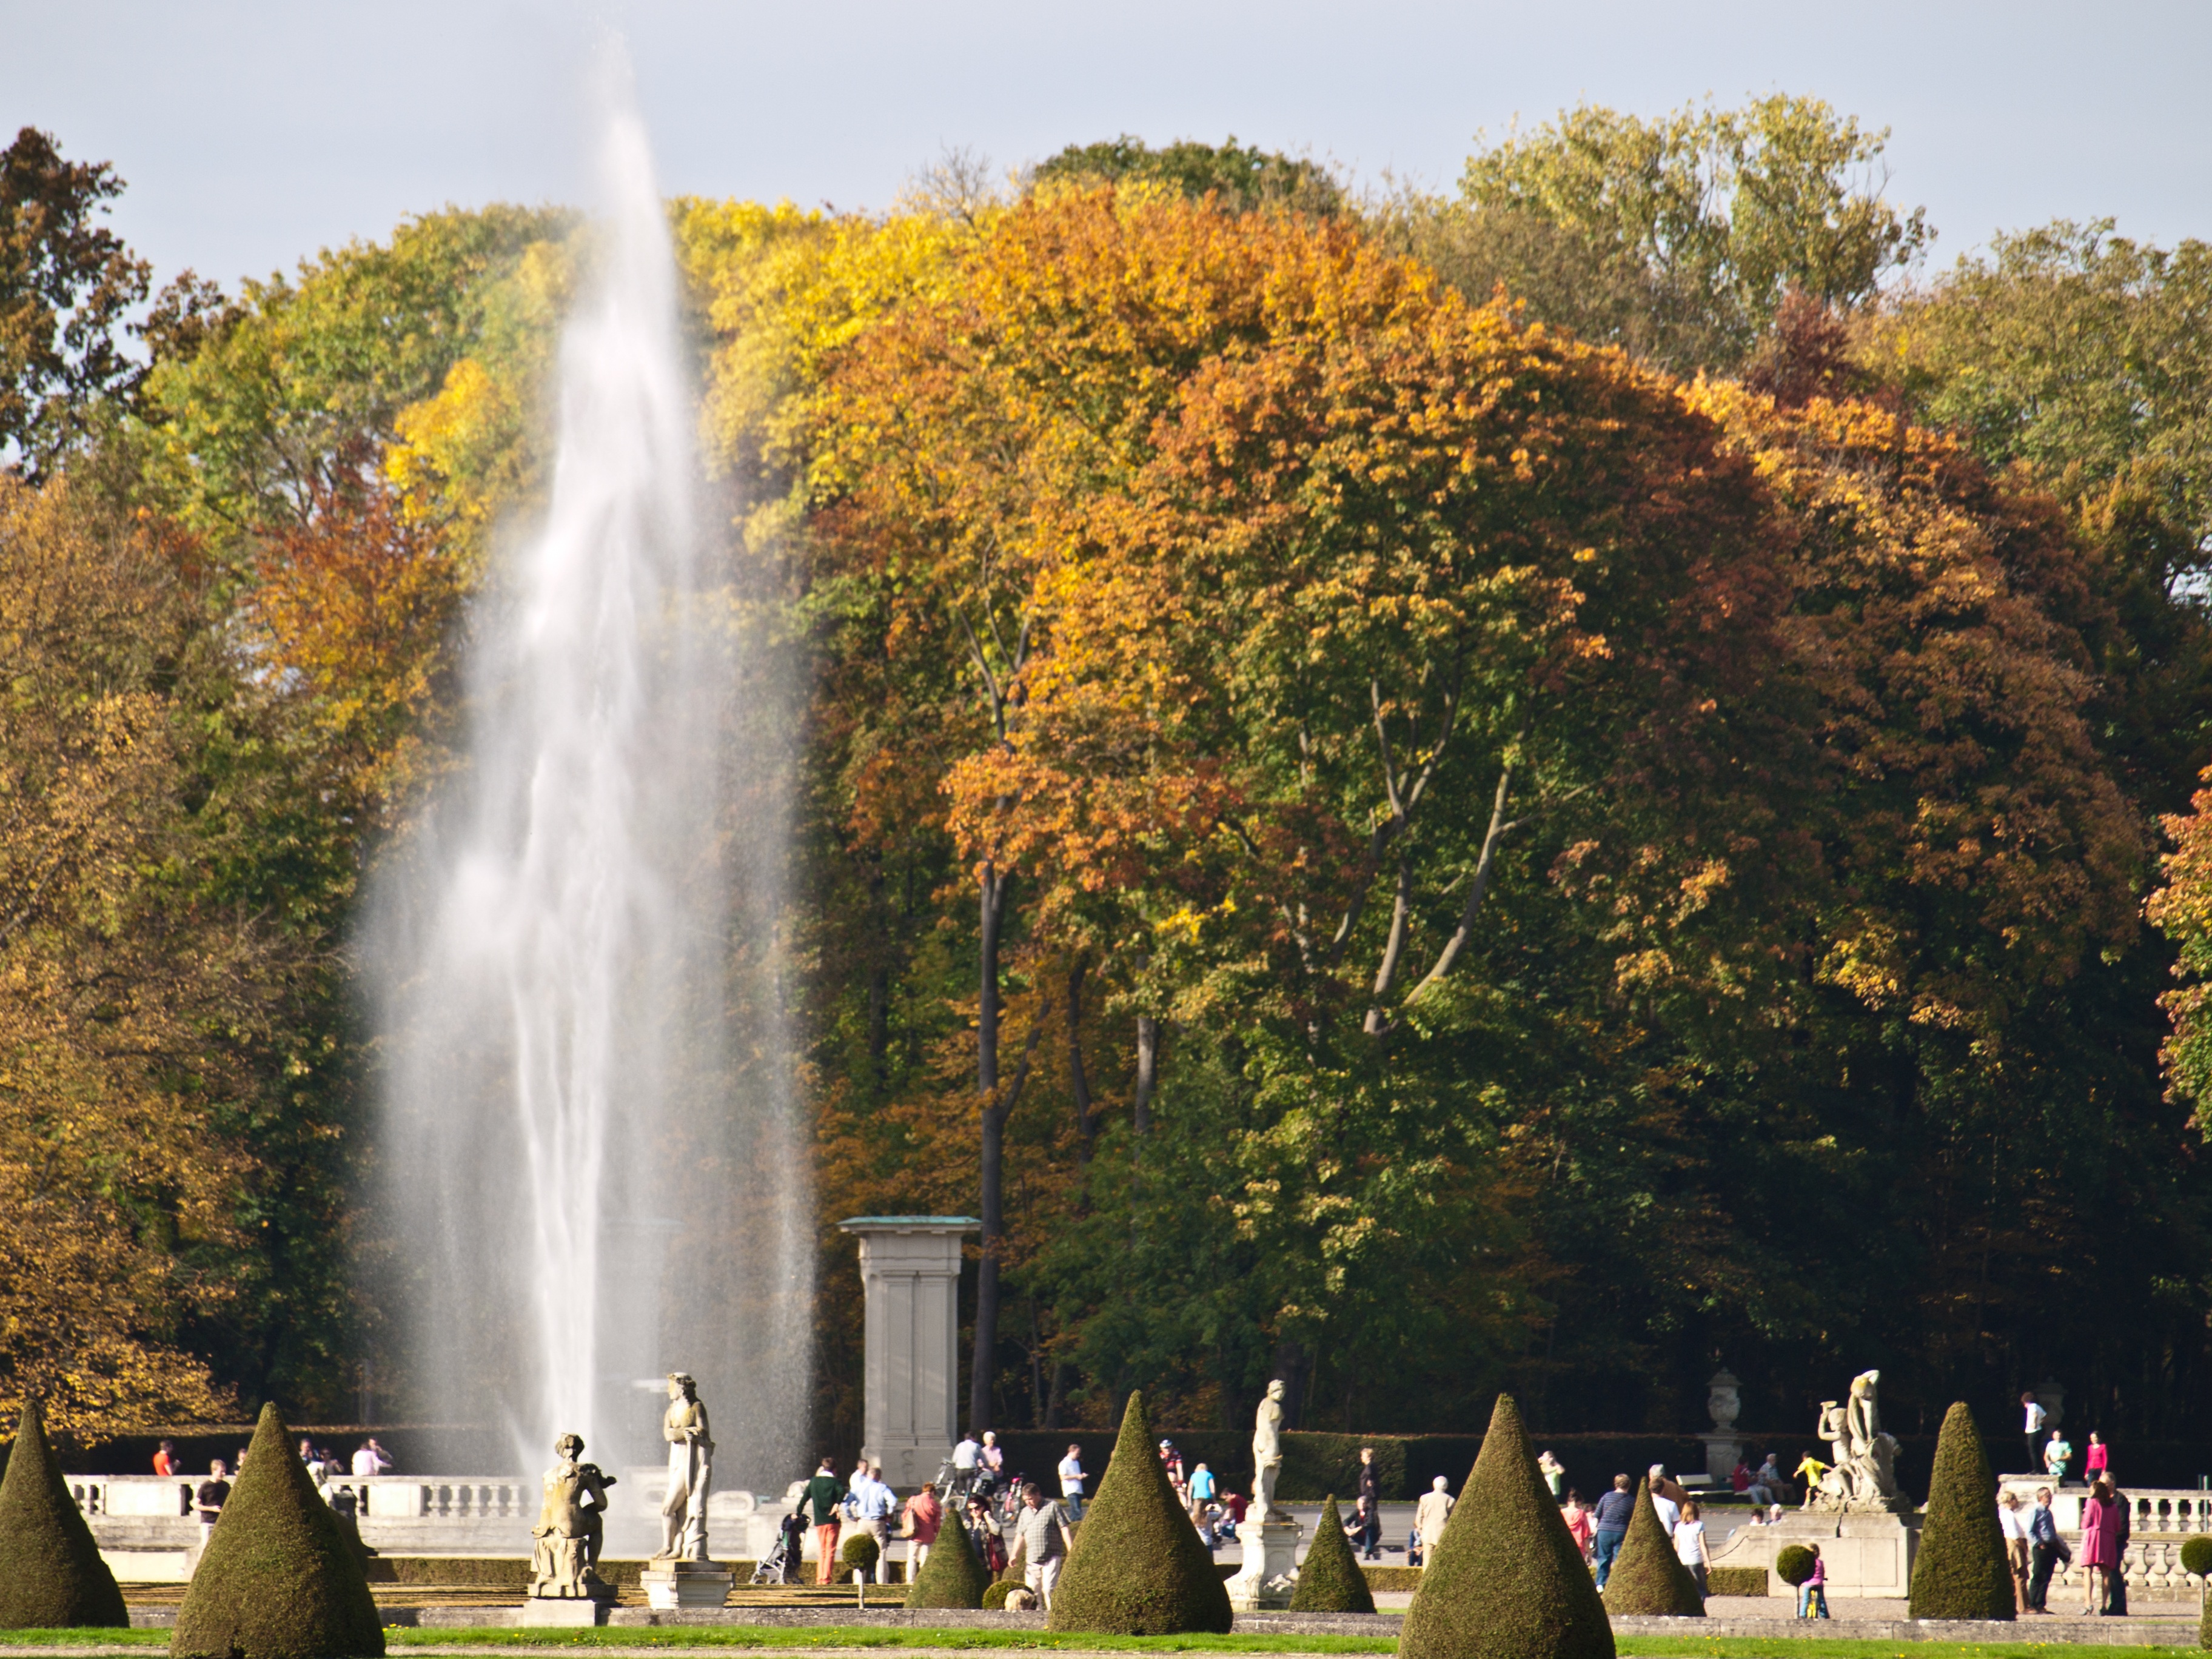
landscape, tree, water, nature, architecture, building, green, autumn, park, castle, garden, season, memorial, statues, fountain, germany, rush, water feature, baroque, castle park, schlossgarten, book cone, book bushes, f nt ne